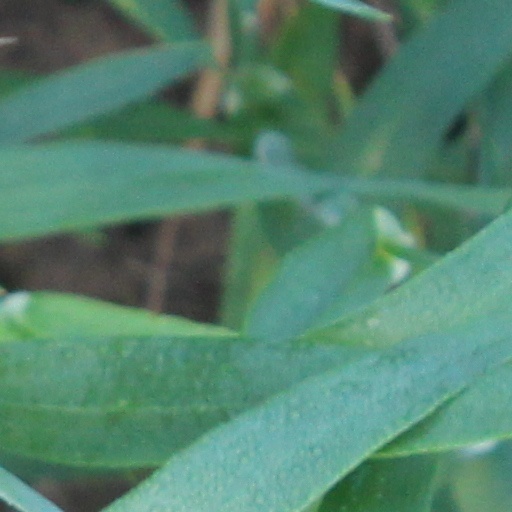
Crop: wheat